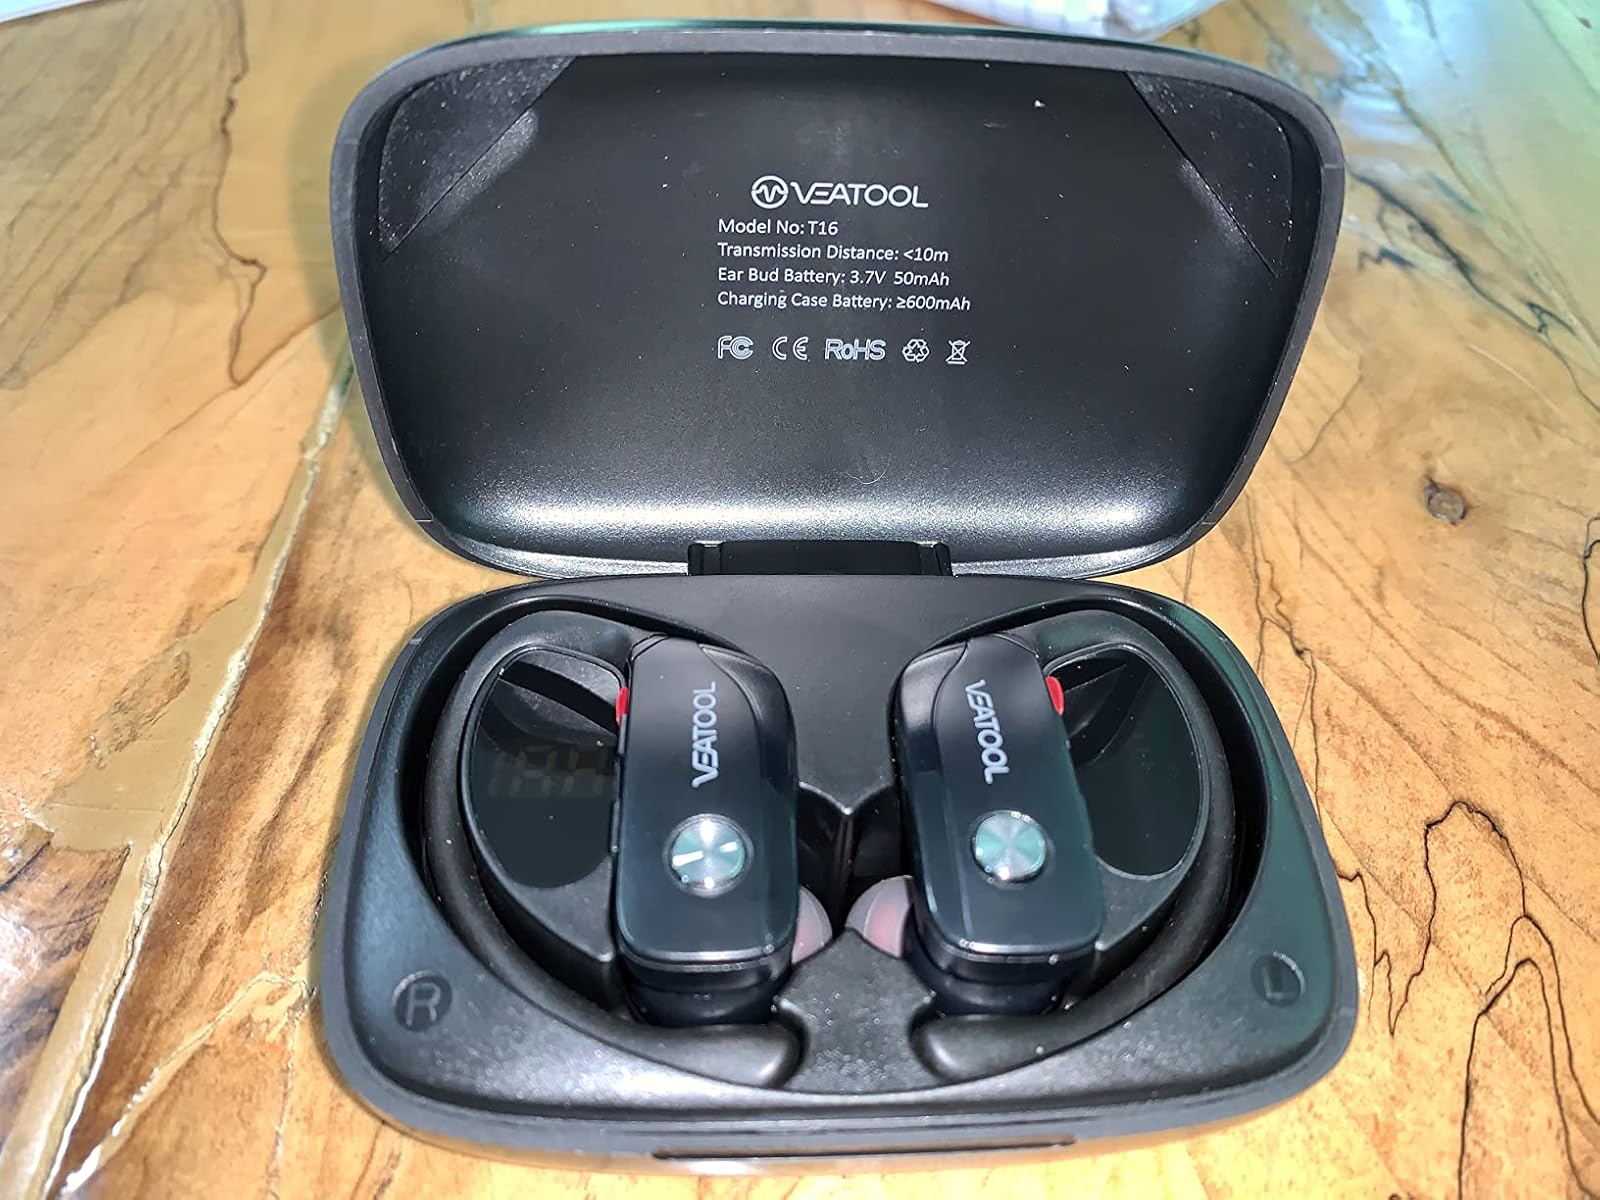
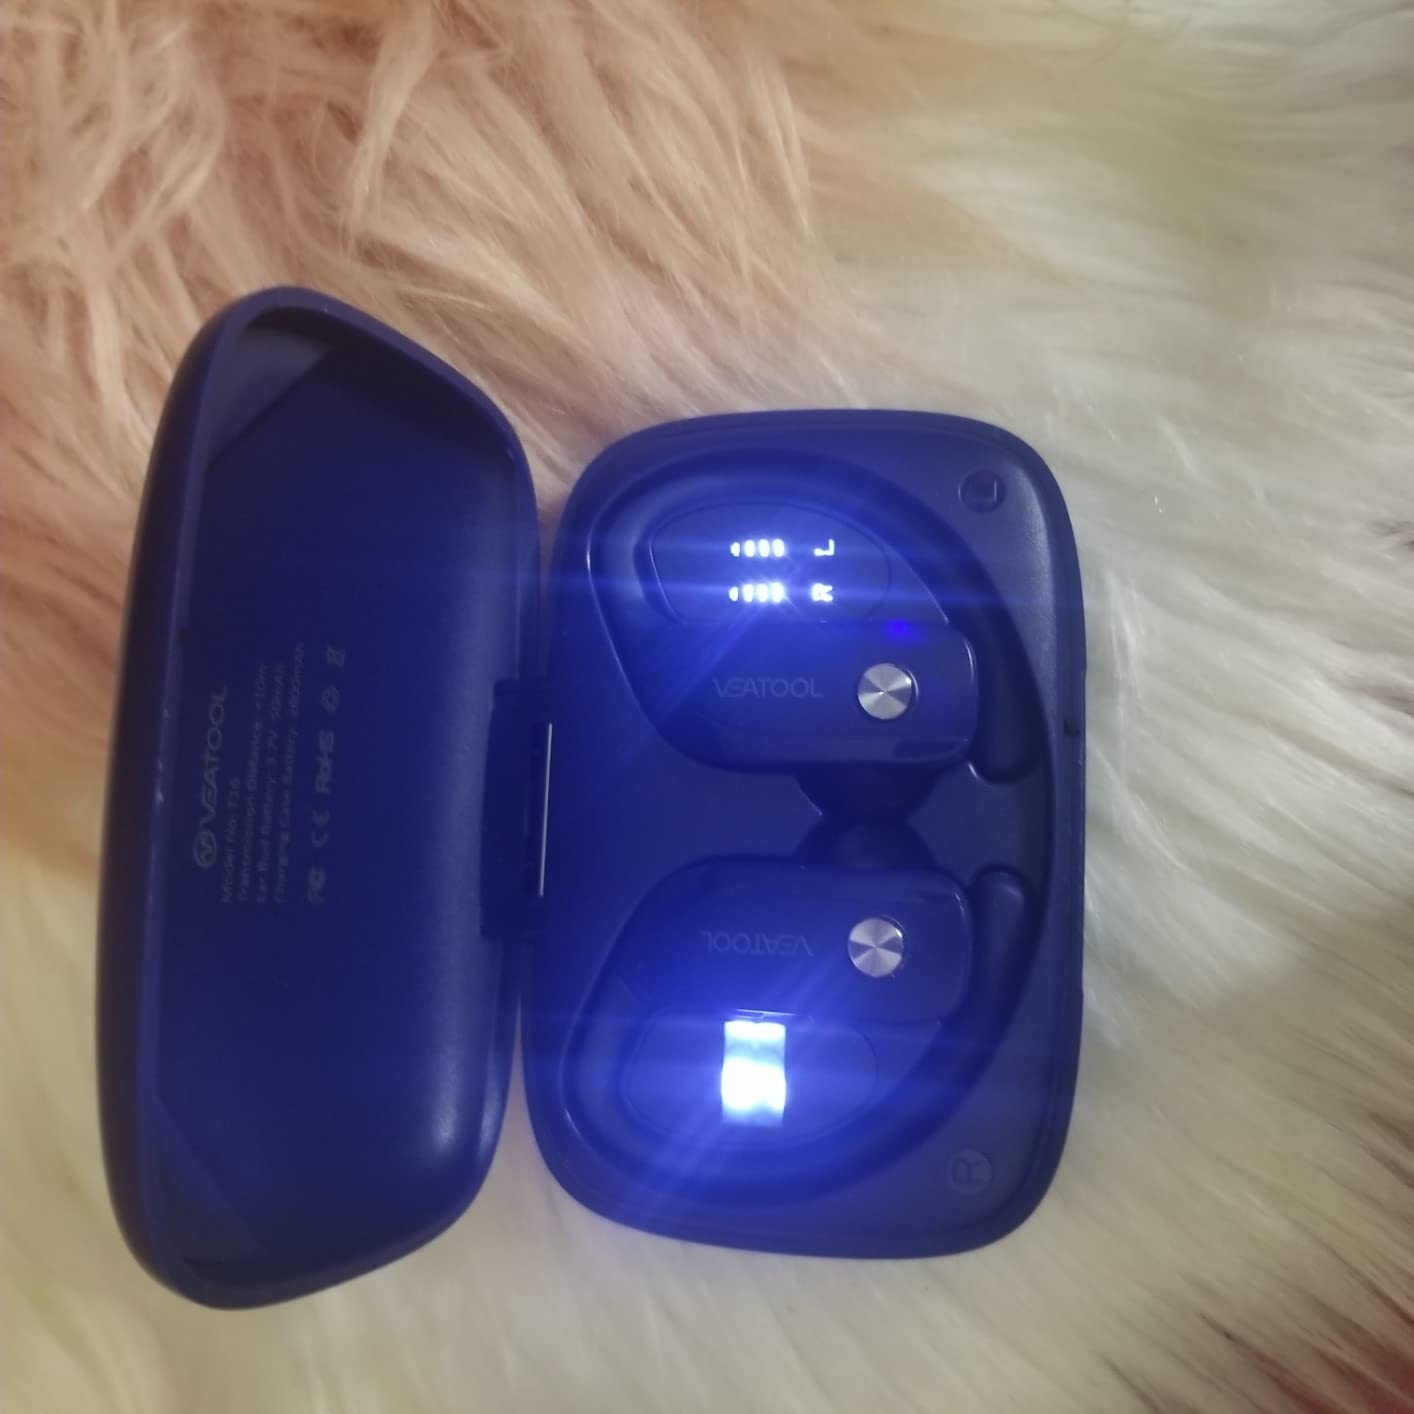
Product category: earbuds
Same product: no